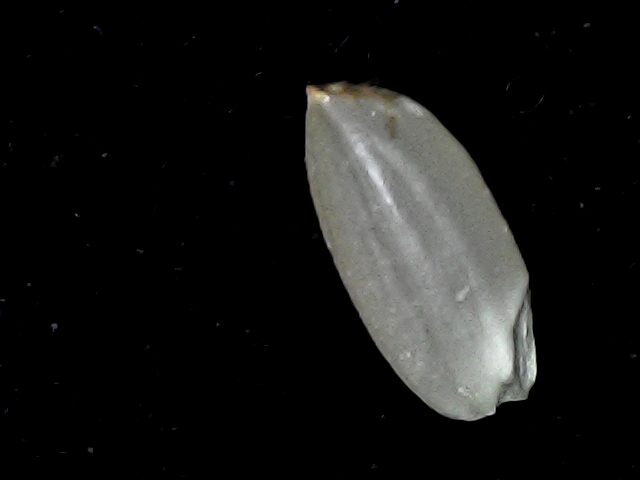
Rice variety: BD39